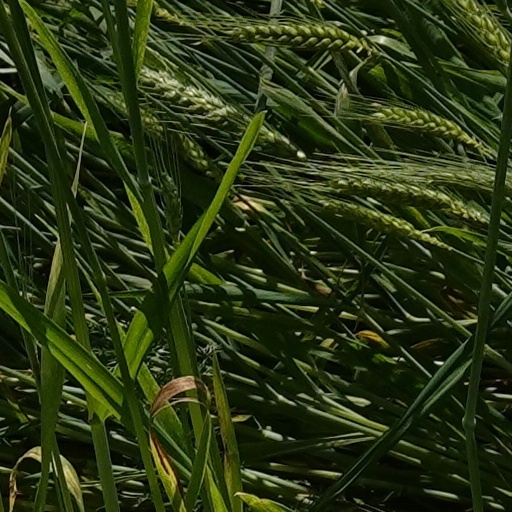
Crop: wheat